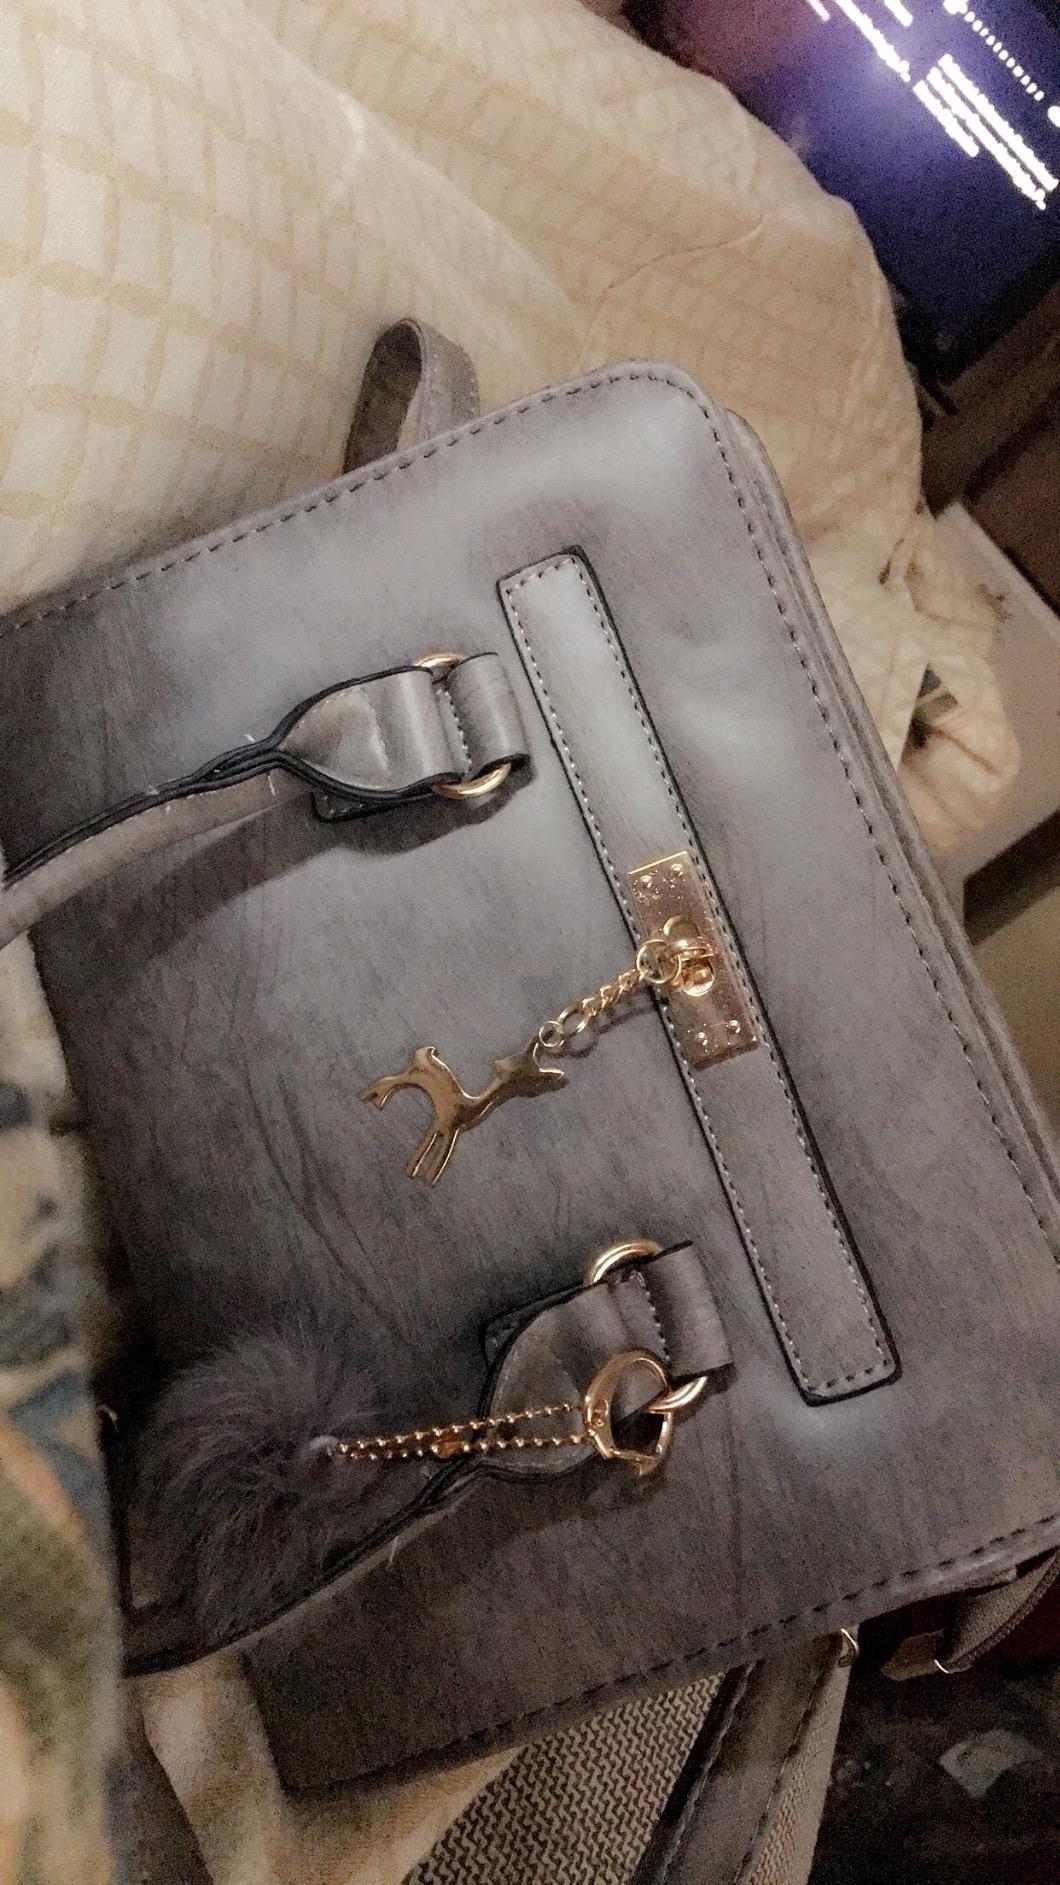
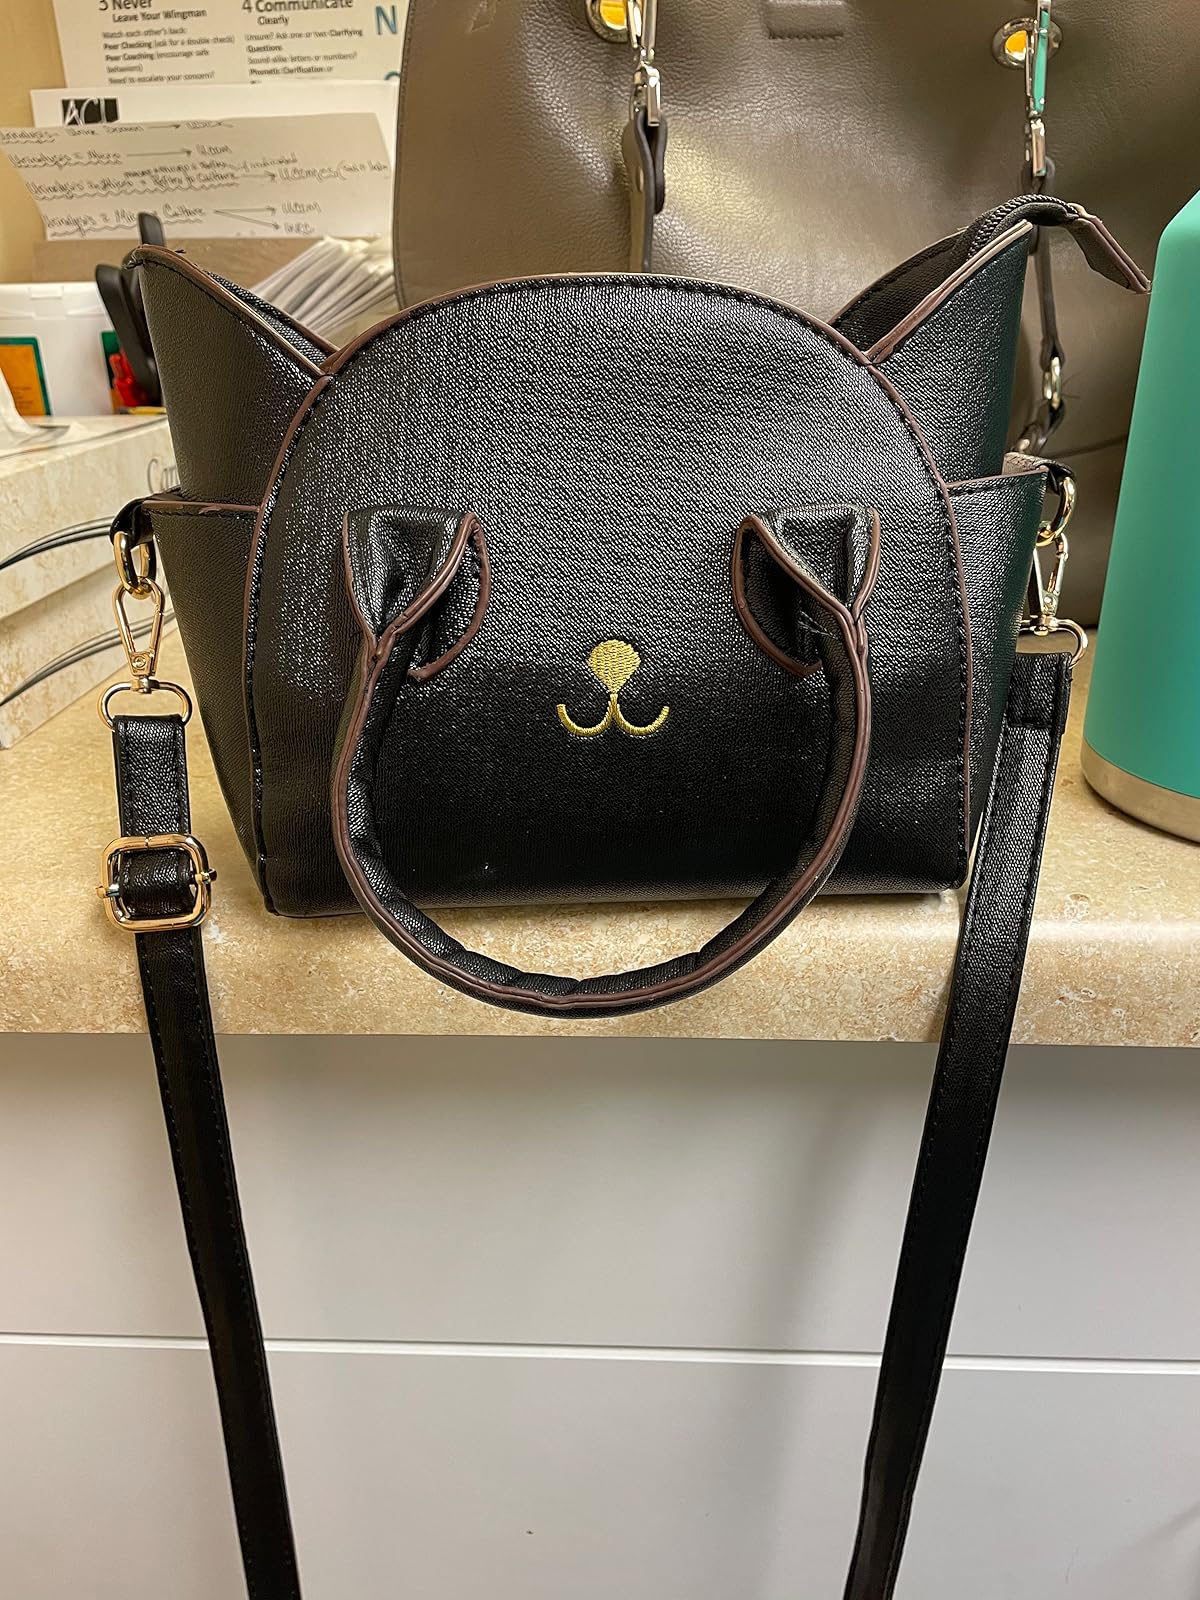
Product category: accessories_handbag
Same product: no